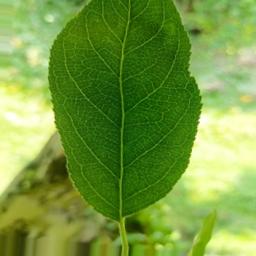
Label: Healthy